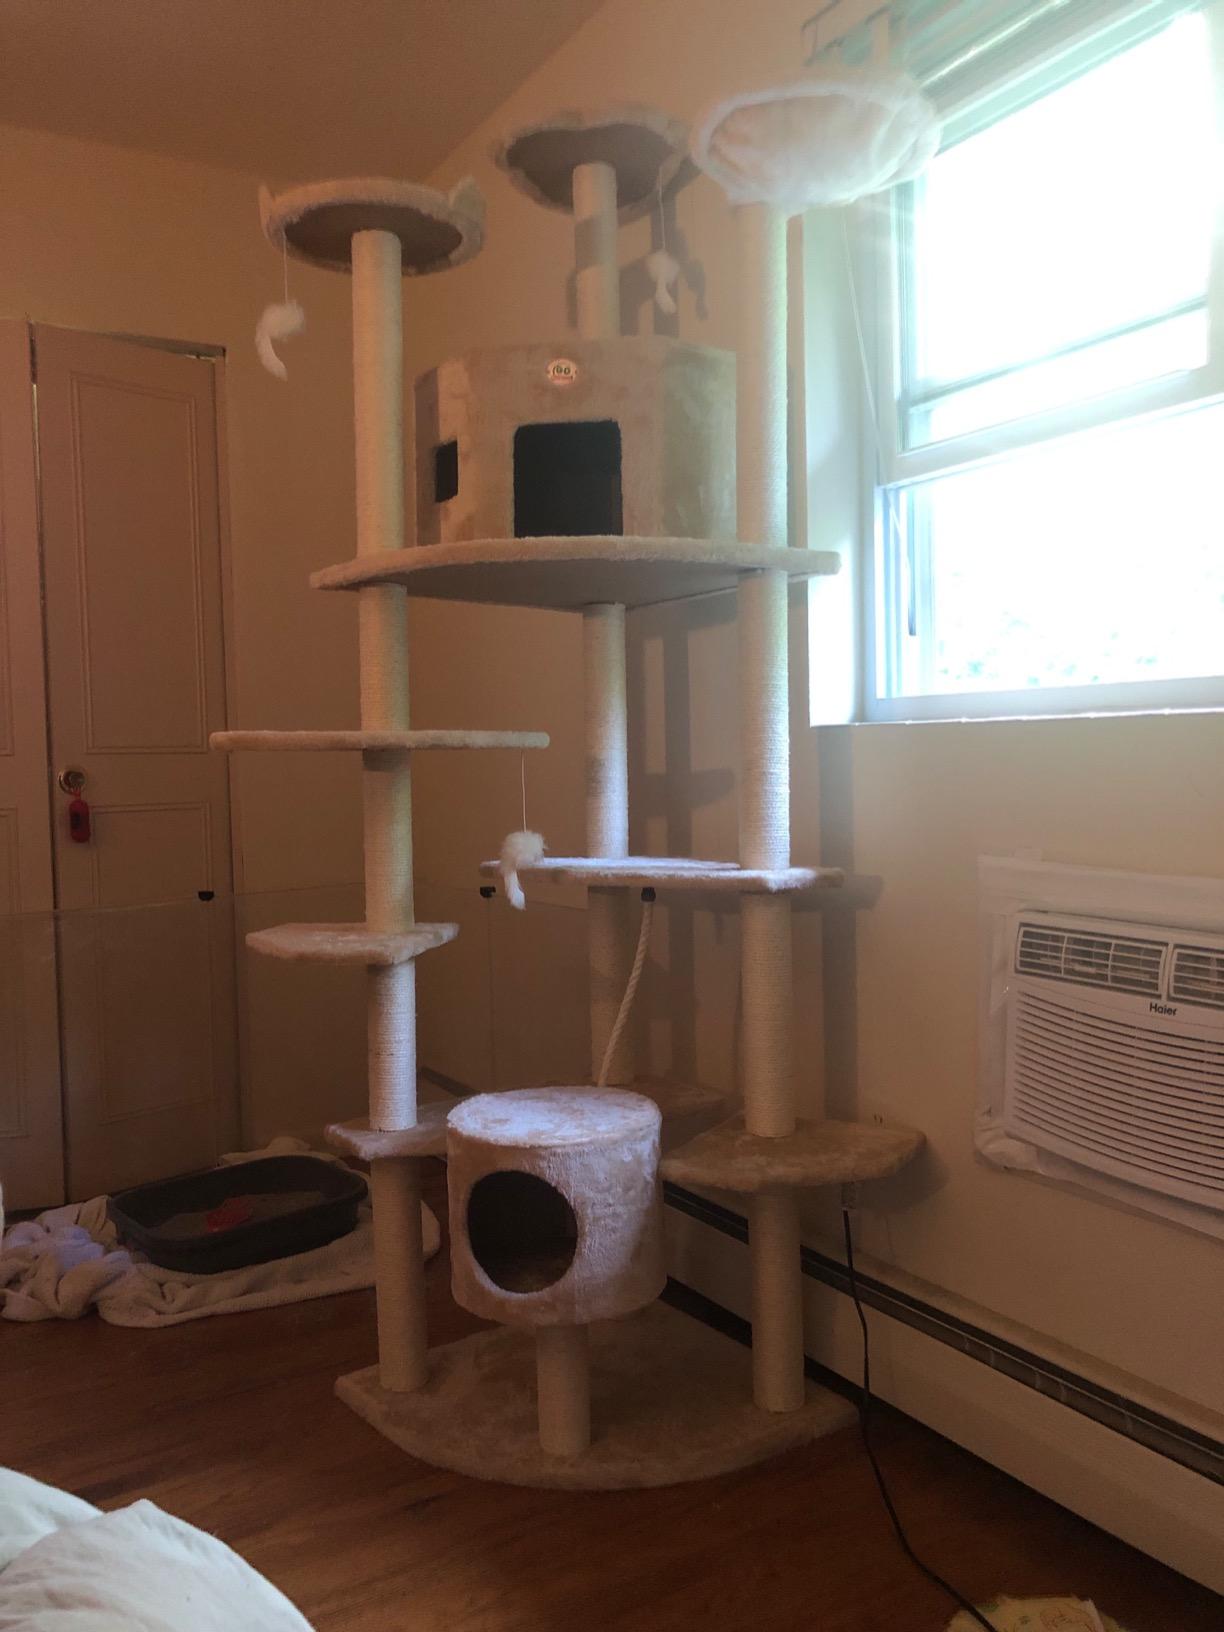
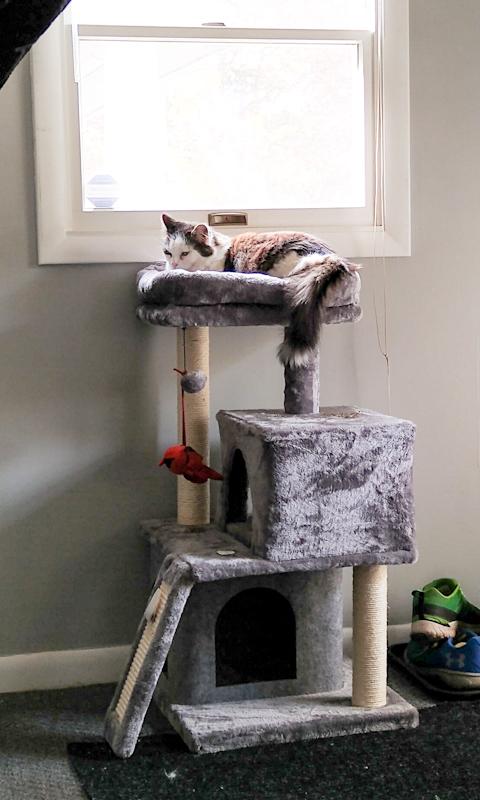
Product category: items_cat tree
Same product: no